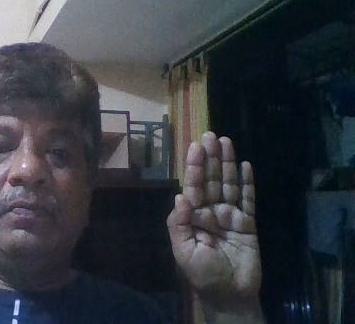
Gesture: stop